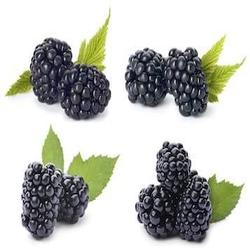
Label: Blackberry